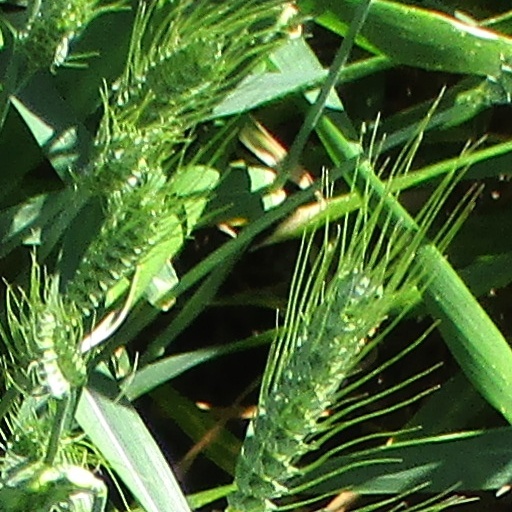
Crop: wheat